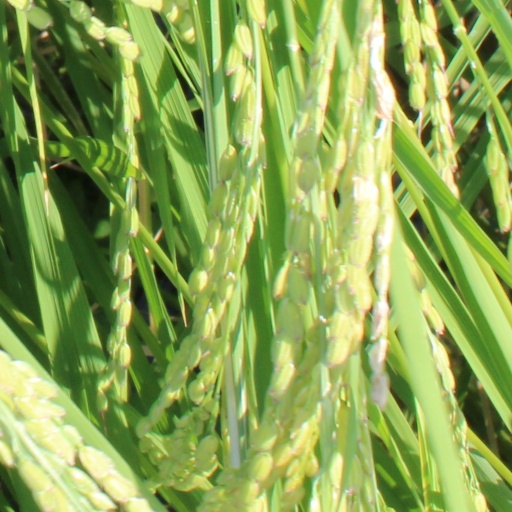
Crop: rice